Moira Dela Torre

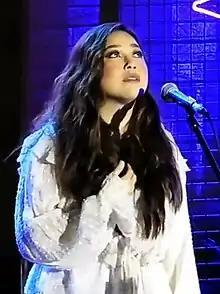
Dela Torre in 2019

Moira Rachelle Bustamante Dela Torre (born November 4, 1993) is a Filipino singer, songwriter and actress. Born in Olongapo, Philippines, she began as a voice artist for corporate jingles and theme songs. In 2013, she competed in "The Voice of The Philippines", releasing her debut EP "Moira" following her stint in the show. She rose to fame after interpreting Libertine Amistoso's "Titibo-Tibo" in the Himig Handog music video competition, in which it won. She gained further success with her 2018 debut album, "Malaya", which was awarded an eight-time platinum certification in 2020.